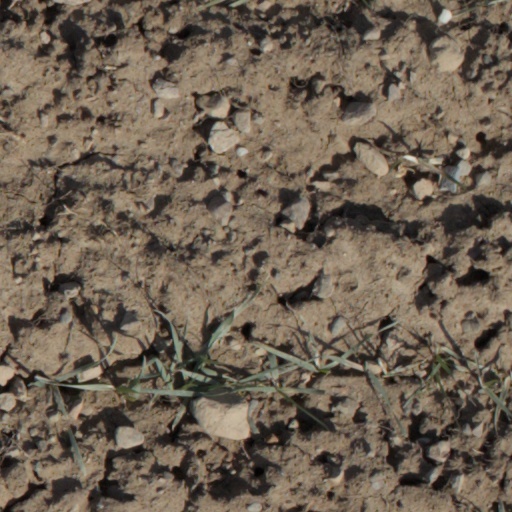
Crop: wheat